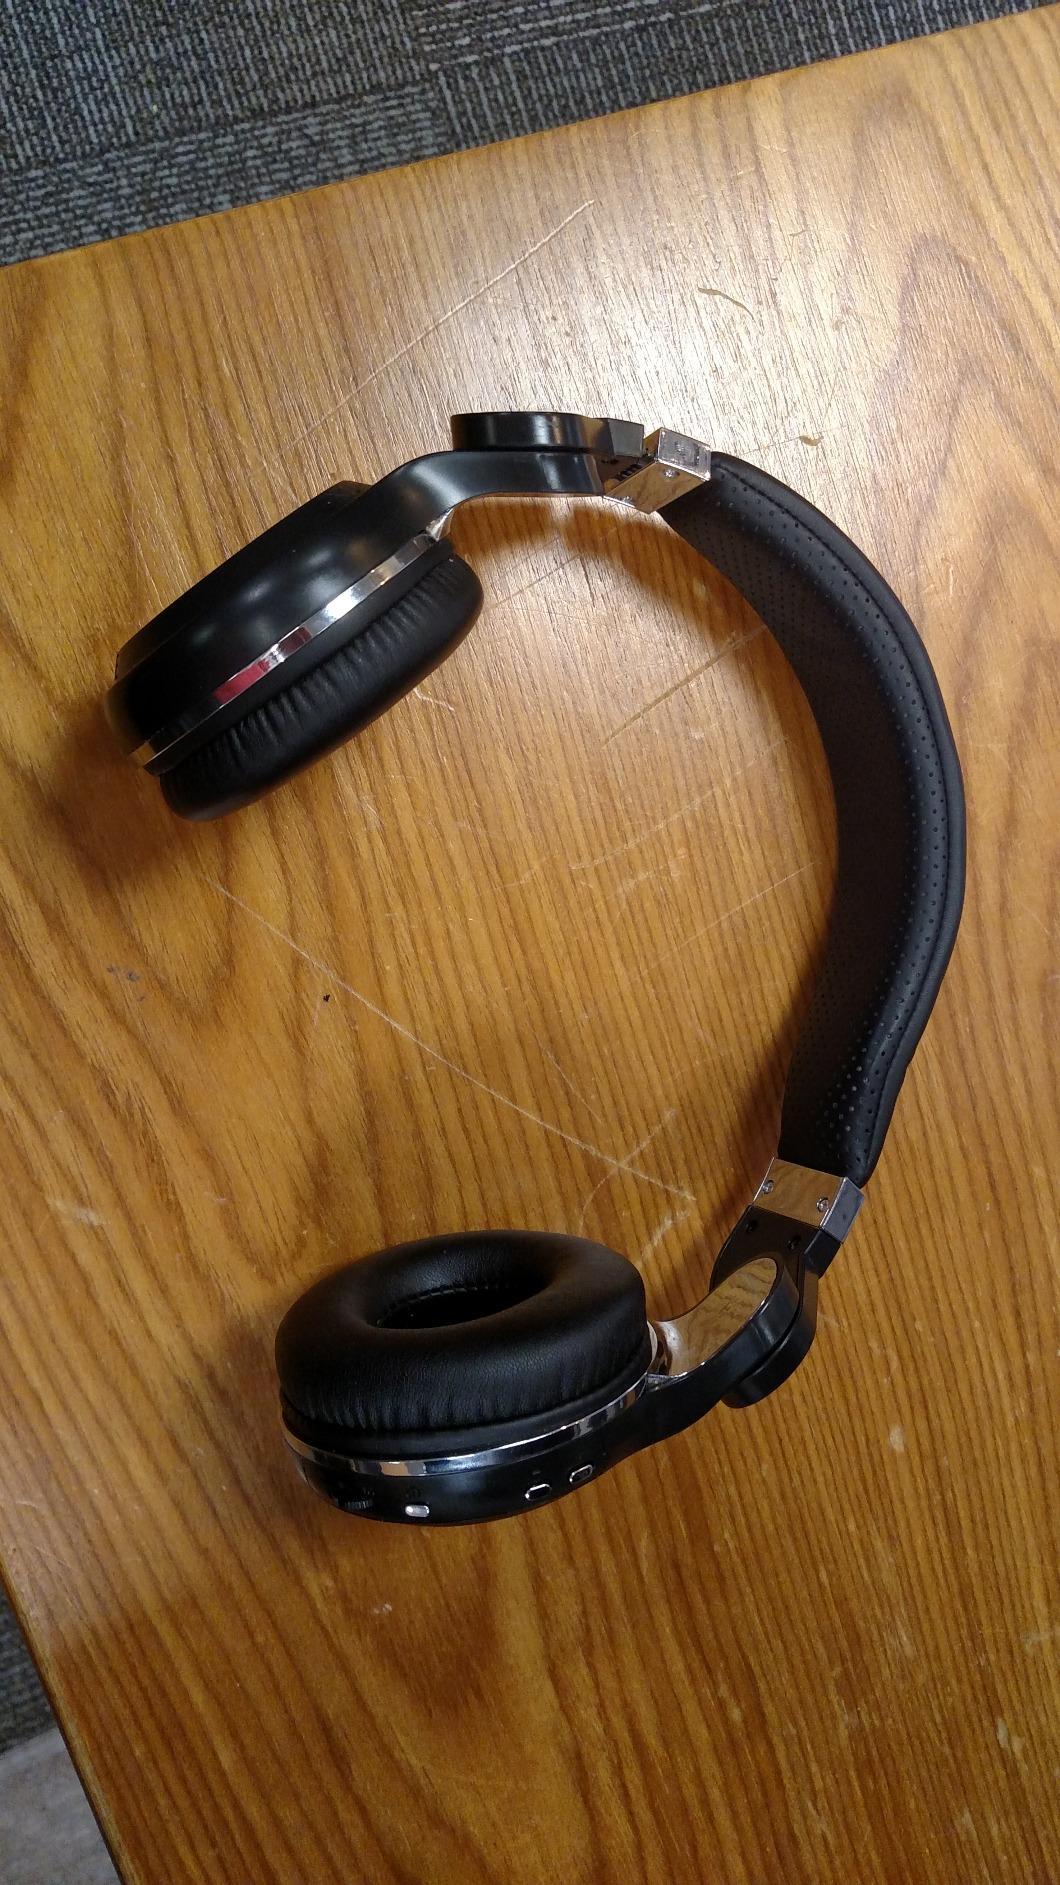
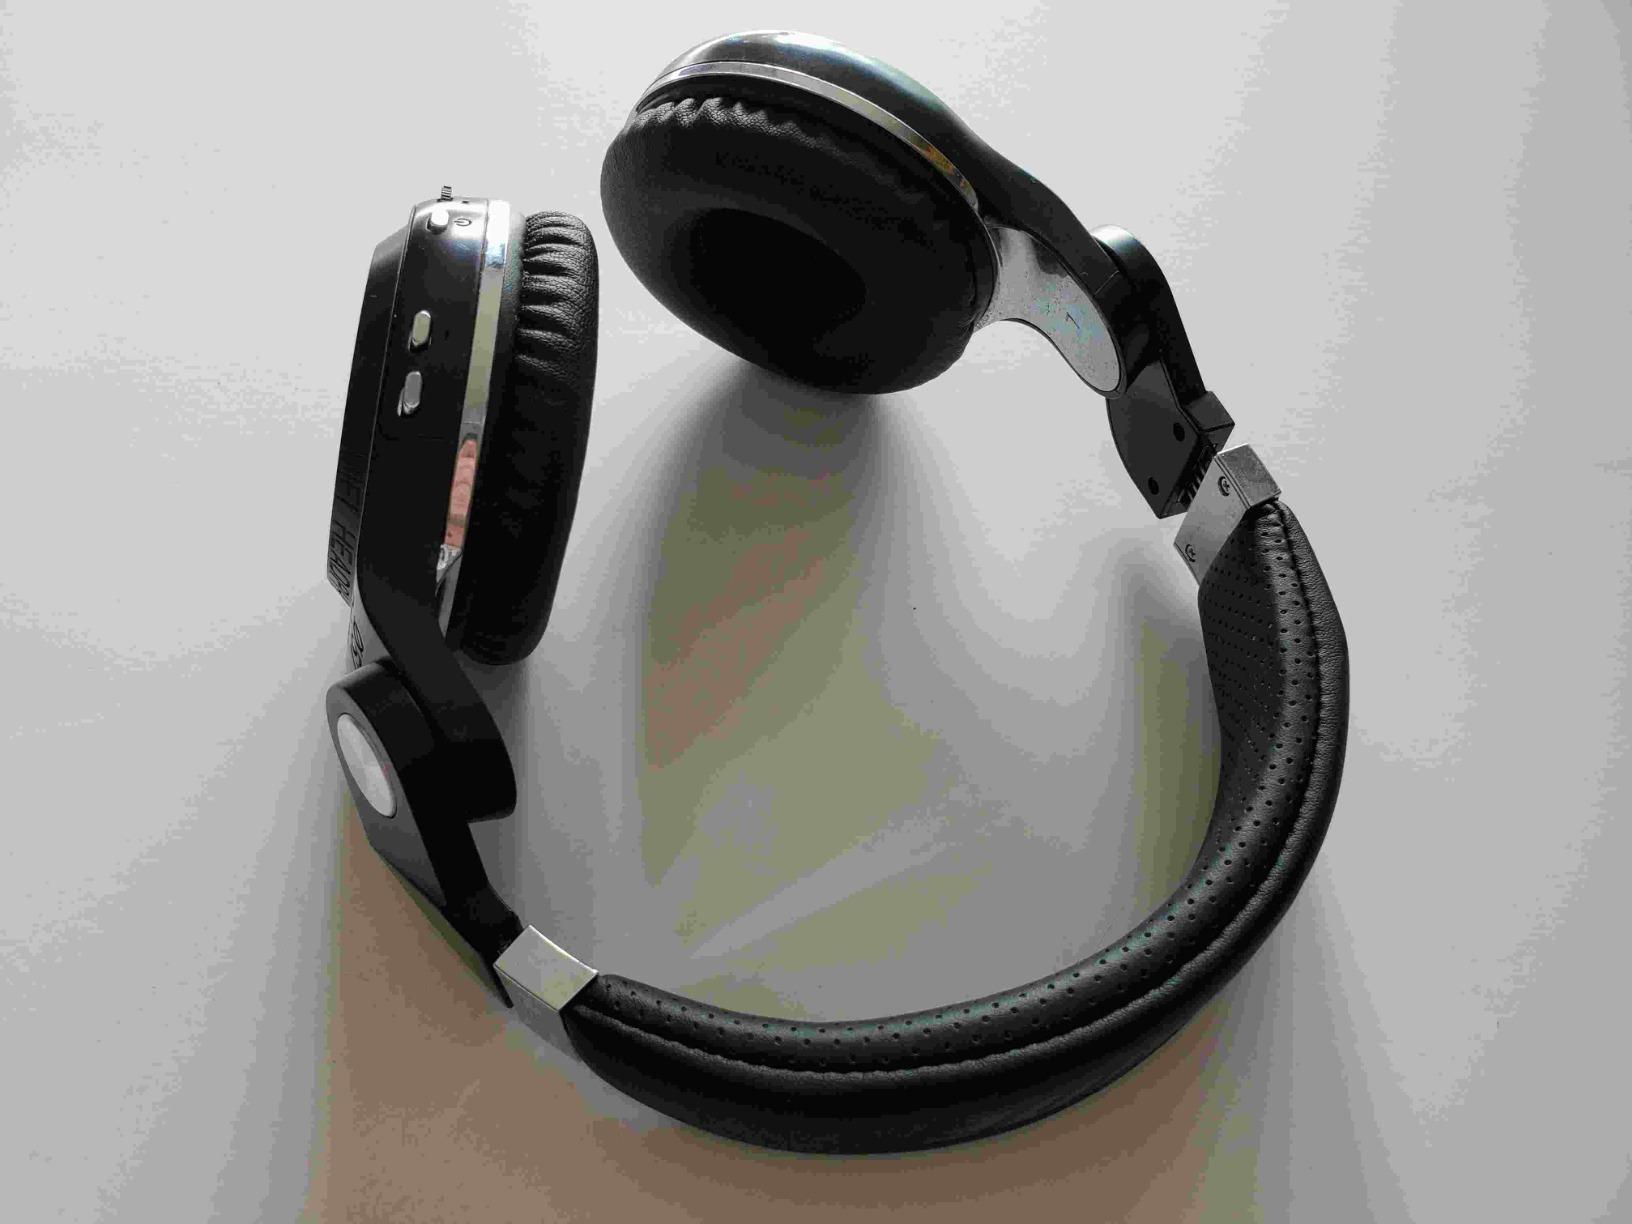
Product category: headphones
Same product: yes